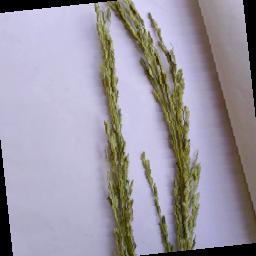
Label: Rice___Neck_Blast